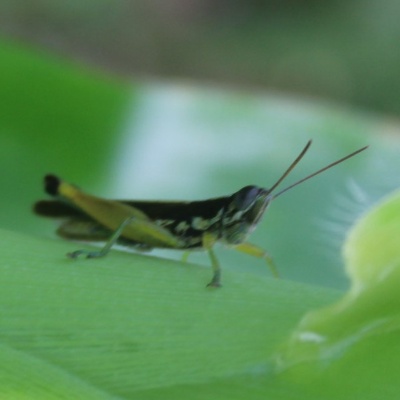
Crop: Maize
Condition: grasshoper